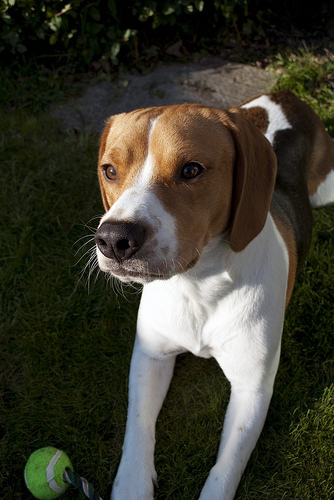
Breed: beagle